Dülken

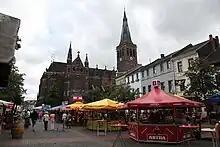
Bierbörse in Dülken – beer fair with more than 200 different beers to taste

Two Autobahnen (motorways, interstates) touch Dülken, the A61 from Koblenz and the Cologne area to Venlo, Netherlands and the A52 from Düsseldorf to Roermond, Netherlands. 4 exits connect the area.